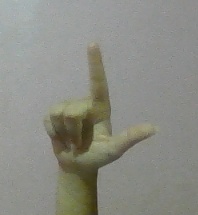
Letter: laam